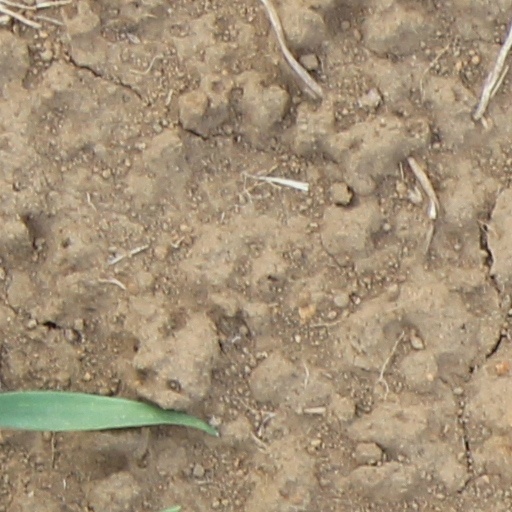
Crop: wheat